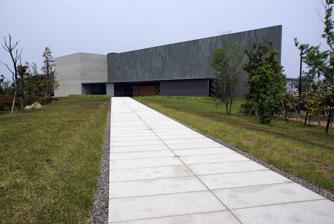
Building: Kagawa Prefectural Higashiyama Kaii Setouchi Art Museum
Country: Unknown
Year built: 2005
Museum in Sakaide, Japan Kagawa Prefectural Higashiyama Kaii Setouchi Art Museum 香川県立東山魁夷せとうち美術館 General information Town or city Sakaide , Kagawa Prefecture Country Japan Coordinates 34°20′58″N 133°49′27″E / 34.3495°N 133.8242°E / 34.3495; 133.8242 Opened April 2005 Design and construction Architect(s) Yoshio Taniguchi Website Official website Kagawa Prefectural Higashiyama Kaii Setouchi Art Museum ( Japanese : 香川県立東山魁夷せとうち美術館 , romanized : Kagawa Kenritsu Higashiyama Kaii Setouchi Bijutsukan ) is an art museum dedicated to Japanese painting master Kaii Higashiyama . The museum is located in the city of Sakaide , Kagawa Prefecture , Japan, where Higashiyama's grandfather was born. The museum features 350 works by Higashiyama that were donated by his wife after he died. The museum was designed by famed architect Yoshio Taniguchi and opened in Sakaide in 2005. It is located near the Great Seto Bridge . Great Seto Bridge from the museum Access The museum is a 15-minute bus ride from Sakaide Station . References